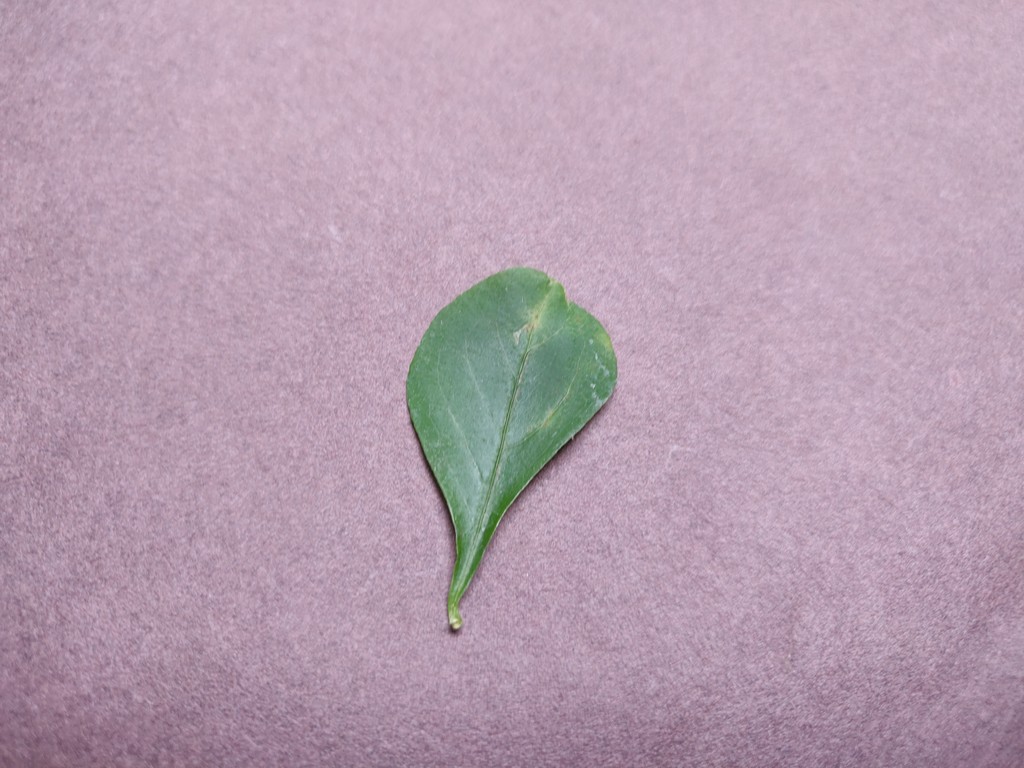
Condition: Unhealthy
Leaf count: single
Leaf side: front